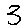
Label: 3